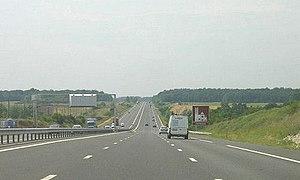
Photo de l'autoroute A5